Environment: real
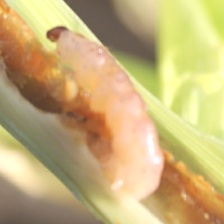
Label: fall_armyworm